Law of Japan

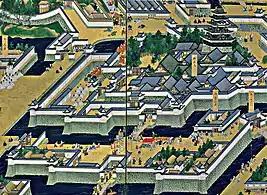
Edo Castle with surrounding residential palaces and moats, from a 17th-century screen painting

In the Sengoku period (1467–1615), the daimyos developed feudal laws ("bunkokuhō" 分国法) in order to establish order in their respective territories. Most such laws sought to improve the military and economic power of the warring lords, including instituting the "rakuichi rakuza" (楽市・楽座) policy, which dissolved guilds and allowed some free marketplaces, and the principle of "kenka ryōseibai" (喧嘩両成敗), which punished both sides involved in brawls.